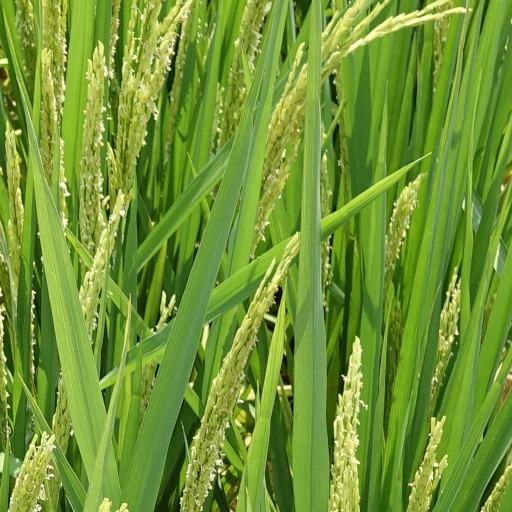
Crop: rice